Mediterranean U-boat campaign of World War II

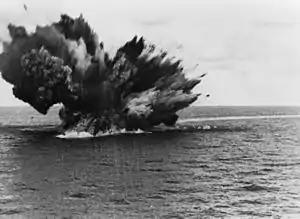
HMS "Barham" explodes as her 15-inch magazine ignites, 25 November 1941.

The Germans sank 95 Allied merchant ships totalling 449,206 tons and 24 Royal Navy warships including two carriers, one battleship, four cruisers and 12 destroyers at the cost of 62 U-boats. Noteworthy successes were the sinking of , , and .